Ahern Hotel

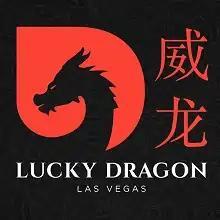
Lucky Dragon logo (2016–2018)

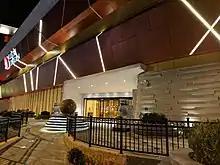
The casino entrance in 2017

On September 6, 2016, company officials announced that the resort would open on December 3, 2016. Lucky Dragon was expected to employ more than 800 people. The resort had a soft opening at 8:00 p.m. on November 19, 2016, with its official grand opening still scheduled for December 3. The Lucky Dragon opened with 203 hotel rooms, including 22 suites. Each room included a wall mural designed to represent the "peace and tranquility of ancient China," according to the hotel. The Lucky Dragon also featured a spa, while the casino offered popular Asian games such as baccarat, pai gow, and sic bo. The casino featured 37 table games and 300 slot machines, and was located in a two-story building that connected to the hotel tower through a bridge walkway. It was the first newly constructed hotel-casino to open in Las Vegas since The Cosmopolitan in 2010. The resort – considered small in comparison to nearby competitors – is connected to the adjacent Allure tower.